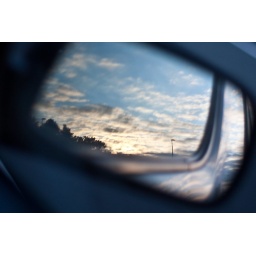
Sky in the car mirror (IMG_1147)